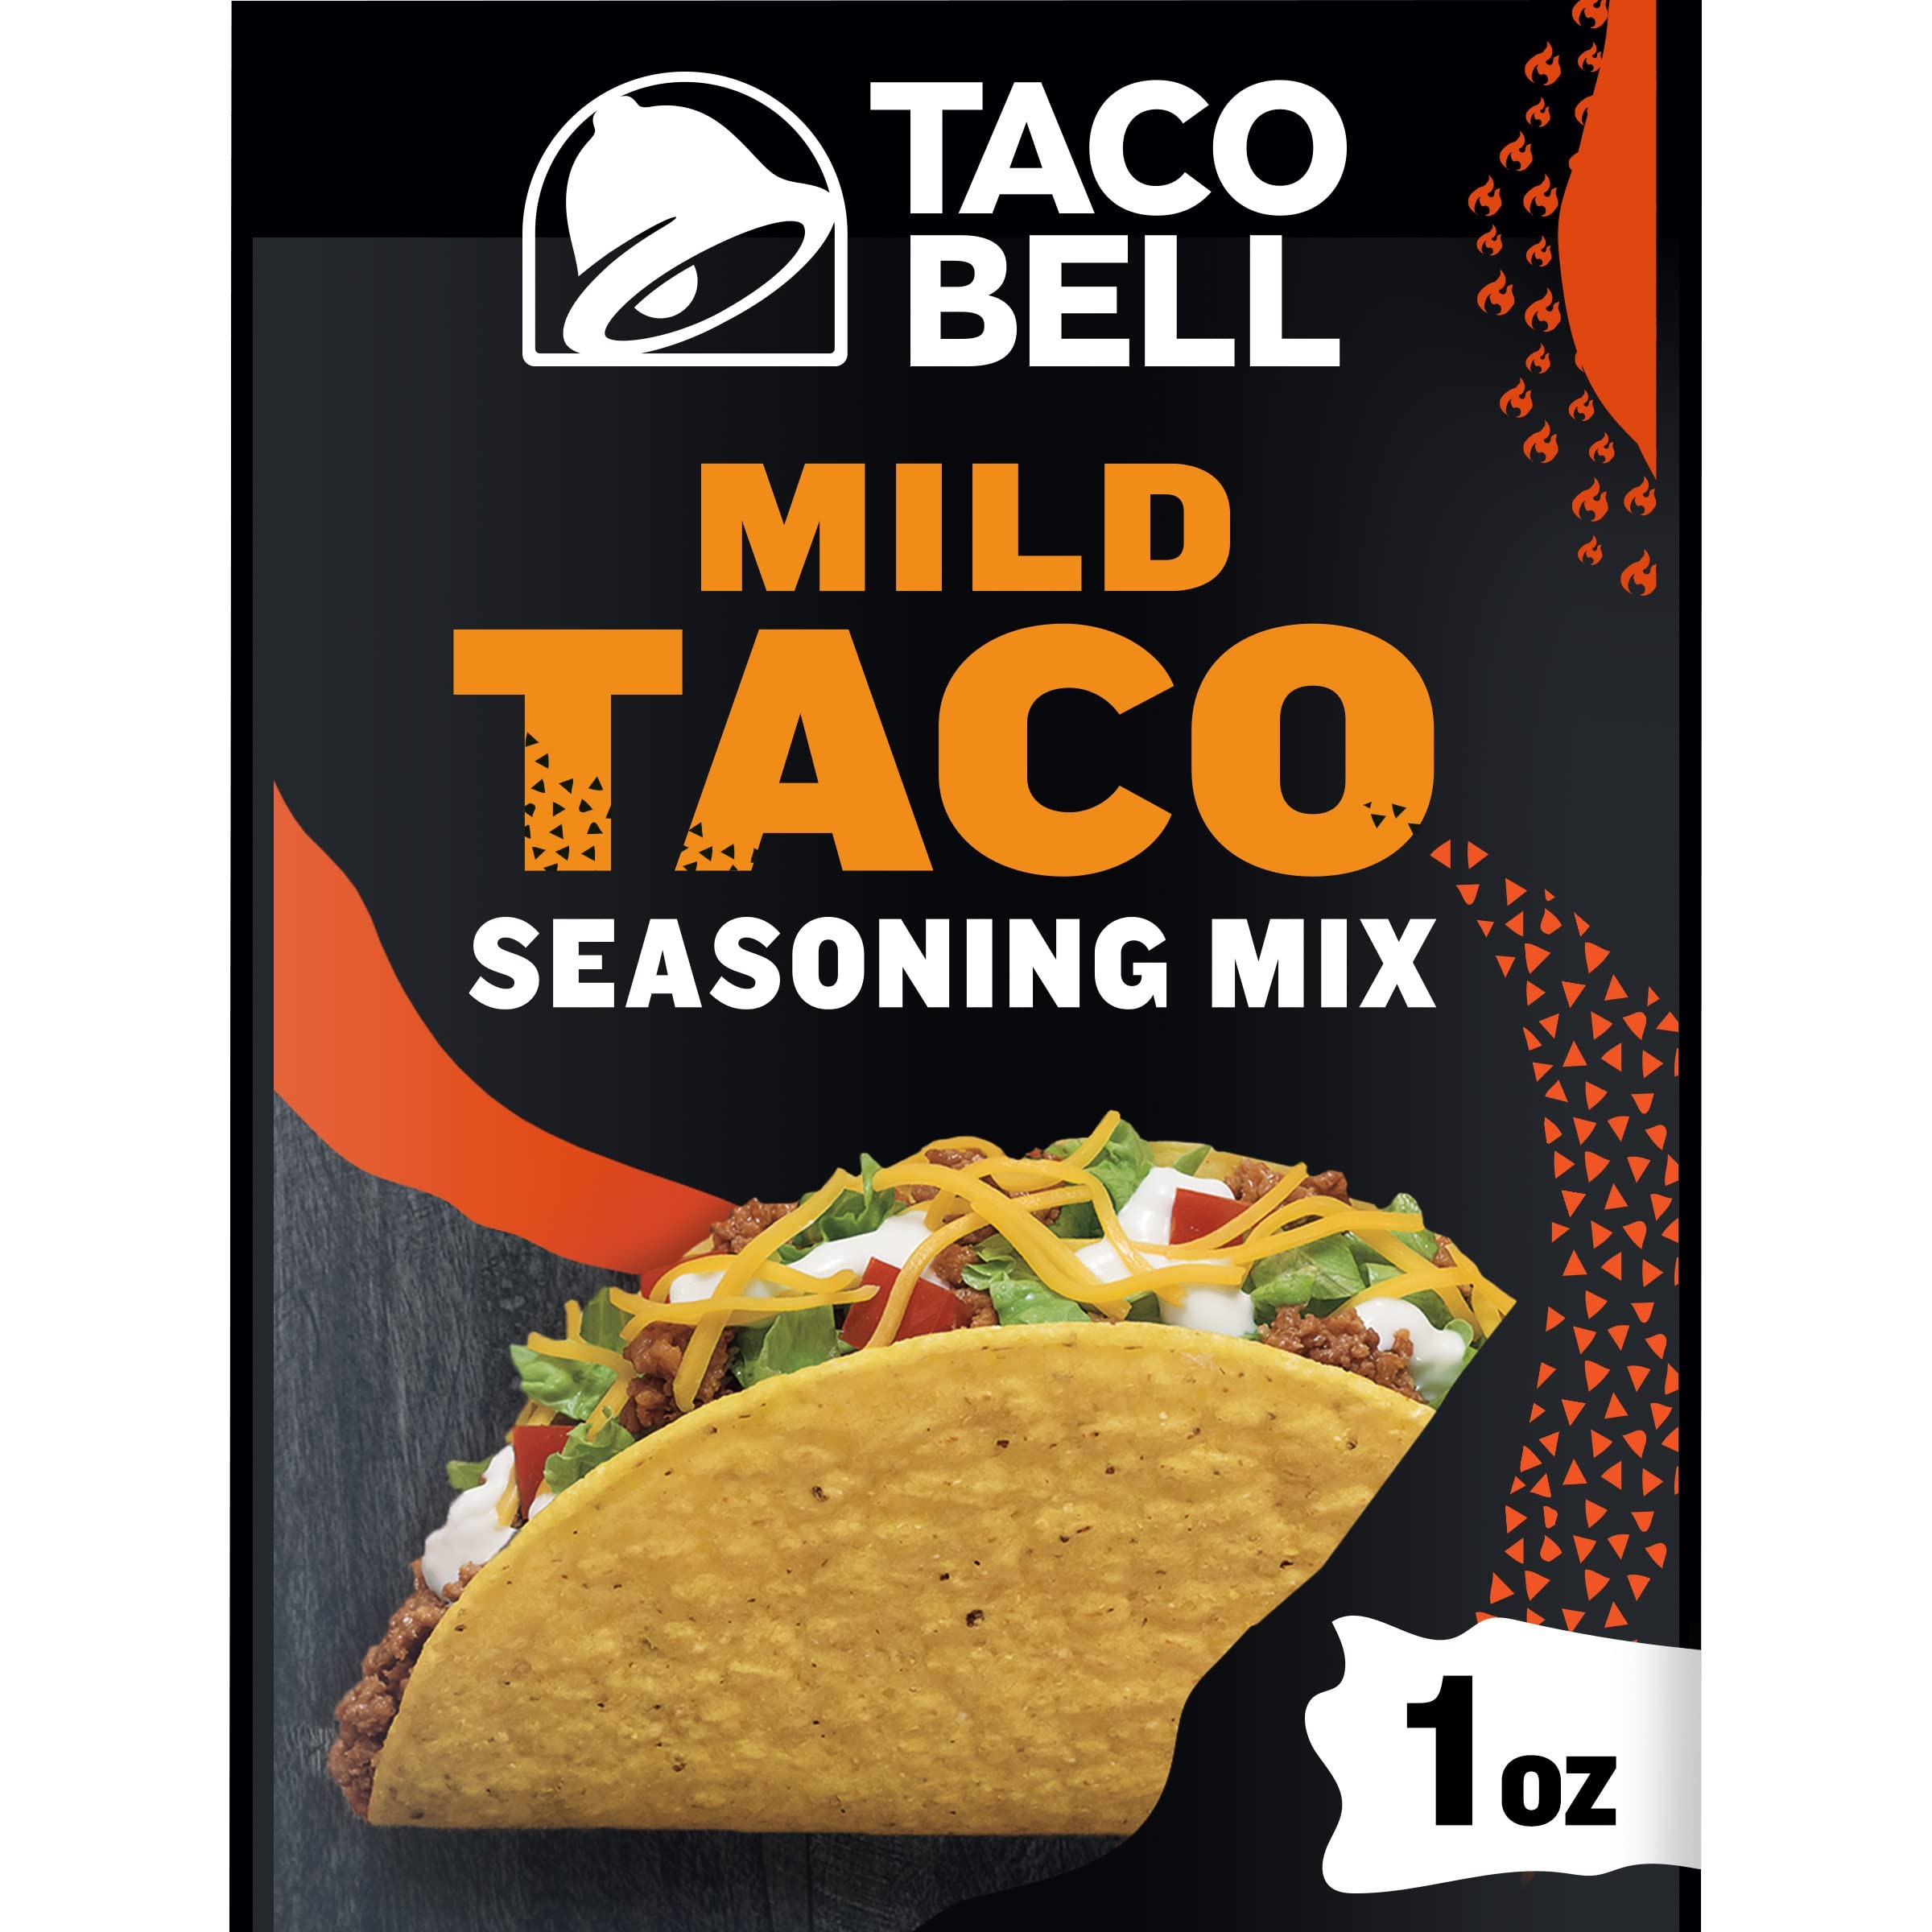
Item Name: Taco Bell Mild Seasoning Mix (1oz Packets Pack of 24)
Bullet Point 1: Twenty-four 1 oz packets of Taco Bell Mild Taco Seasoning Mix
Bullet Point 2: Taco Bell Mild Taco Seasoning Mix brings the flavors of Taco Bell into your home
Bullet Point 3: Mild flavor seasoning mix is ideal for the whole family
Bullet Point 4: Mexican style flavors work with beef, chicken and pork
Bullet Point 5: Easy to make by stirring into cooked and drained meat with water
Bullet Point 6: Season meat for tacos, burritos and other classic Mexican dishes
Bullet Point 7: Packaged in an easy-to-open packet
Bullet Point 8: 1.4oz Taco Bell Mild Taco Seasoning; Recommended for 1lb of meat
Value: 24.0
Unit: Count

Price: 0.89